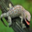
Label: lizard